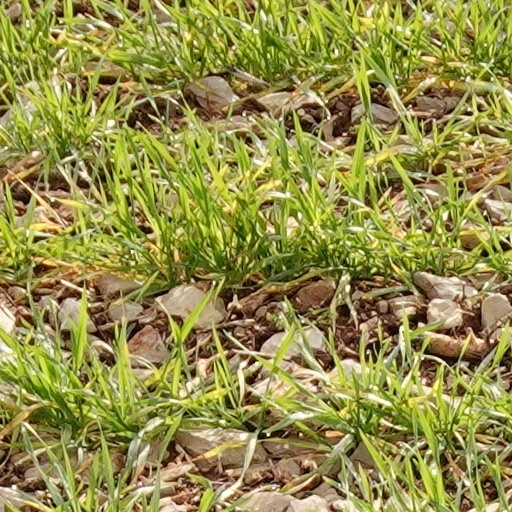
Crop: wheat